Roma Street Parkland

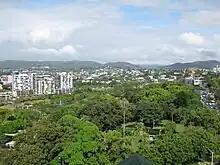

Roma Street Parkland covers 11 hectares in the centre of the City of Brisbane, Queensland, Australia. The Roma Street Parkland is adjacent to the former Brisbane Transit Centre and the Roma Street railway station from which it takes its name (the park does not directly face onto Roma Street). There is pedestrian access to the Roma Street Parkland from the Roma Street railway station, as well as from Albert Street, and from the section of the Parkland which was formerly called "Albert Park" on Wickham Terrace. Roma Street Parkland is open to visitors 24 hours a day, except for the Spectacle Garden and Rainforest Walk, which are open daily from dawn until dusk.